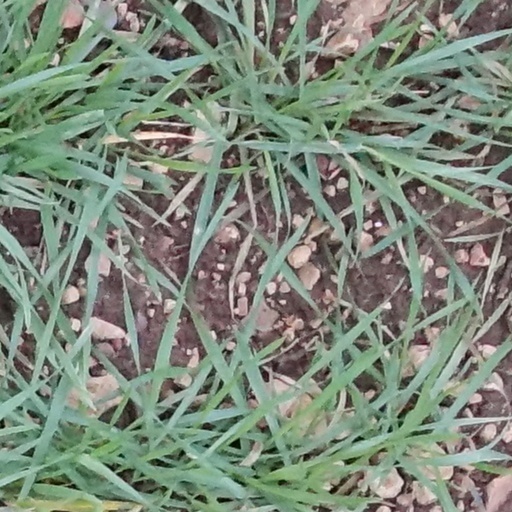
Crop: wheat